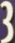
Number: 3